Alessandro Buzio

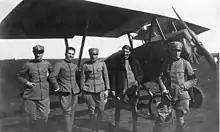

"Tenente Colonnello" Alessandro Buzio was an Italian World War I flying ace credited with six aerial victories, four of them shared.